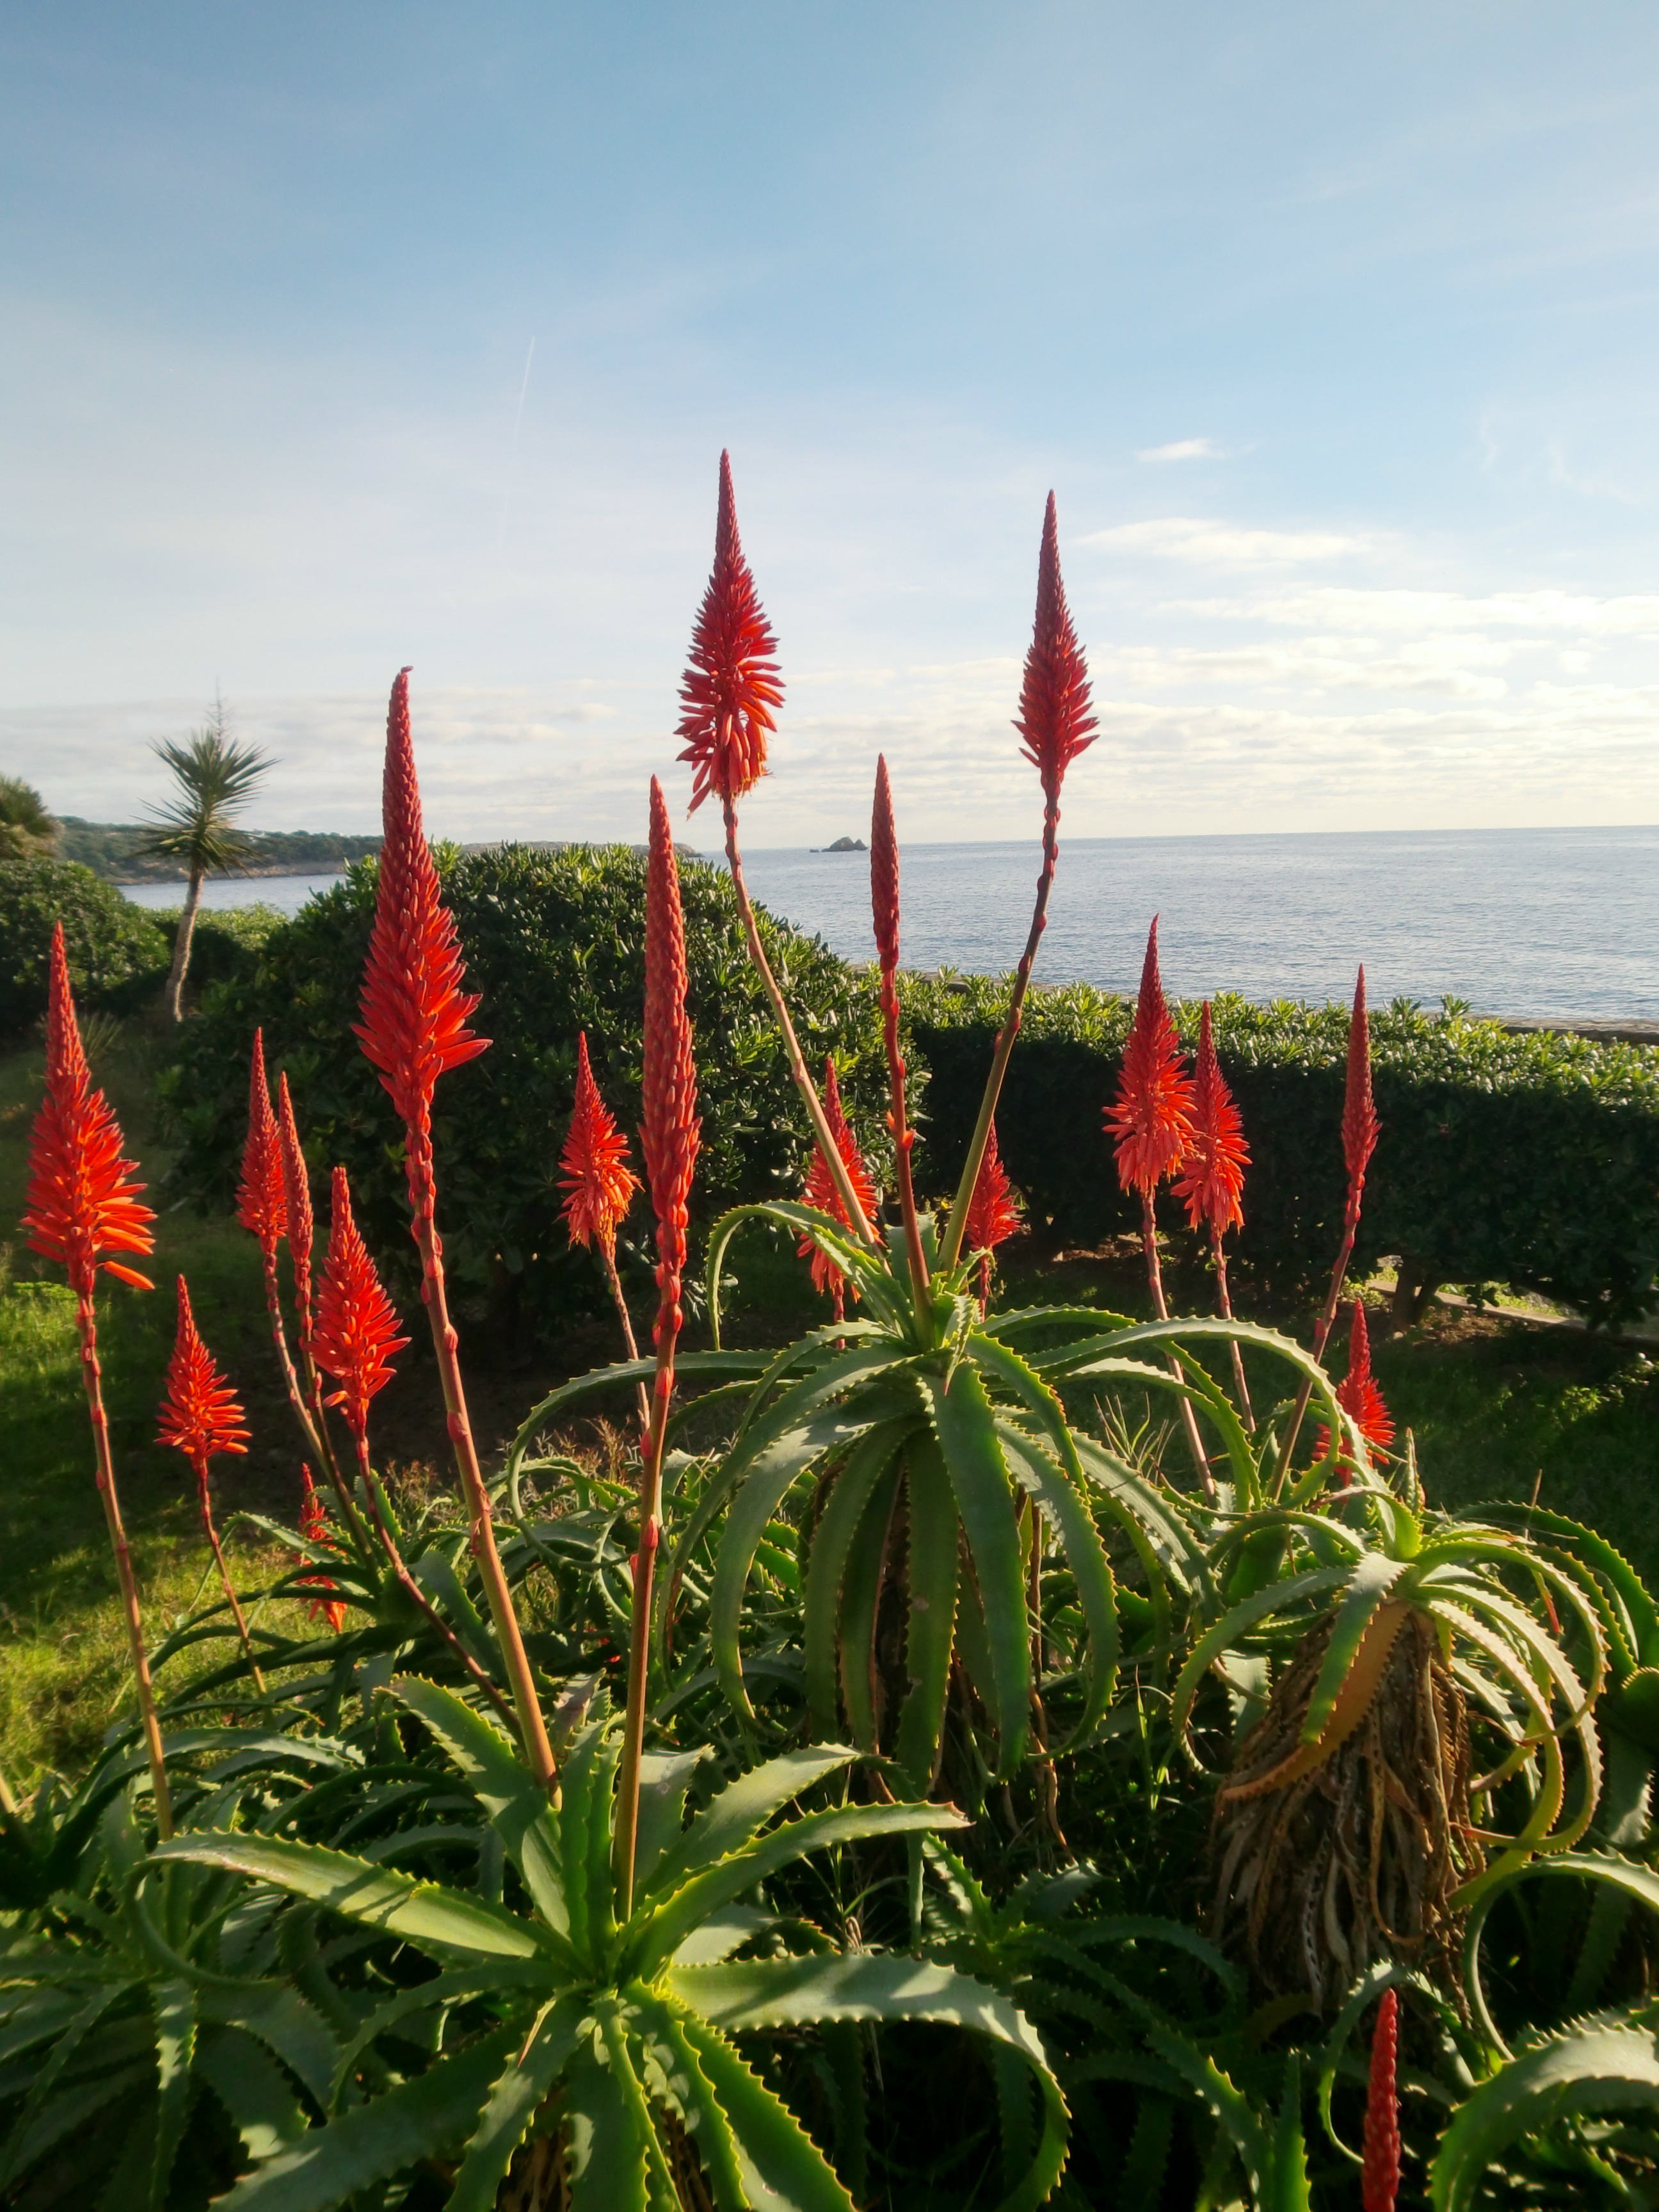
sea, plant, flower, red, botany, flora, wildflower, planting, red flowers, flowering plant, land plant, arecales